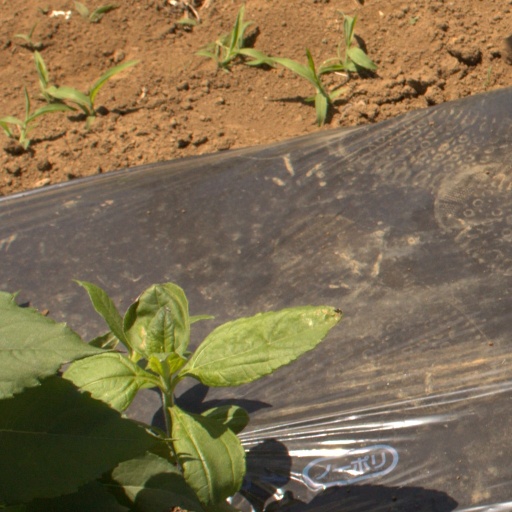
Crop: Jerusalem artichoke